Parambikulam Tiger Reserve

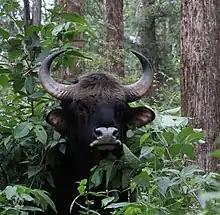
Indian gaur ("Bos gaurus") at Prarambikulam.

The sanctuary has a rich biodiversity of animal life including mammals (39 species), amphibians (16 sp.), birds (268 sp.), reptiles (61 sp.), fishes (47 sp.) and invertebrates (over 1,200 species). Parambikulam is referred to as the "state capital for the massive gaur" by wildlife experts.